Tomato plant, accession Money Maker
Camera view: tilt-top (135 deg); turntable rotation: 180 degrees
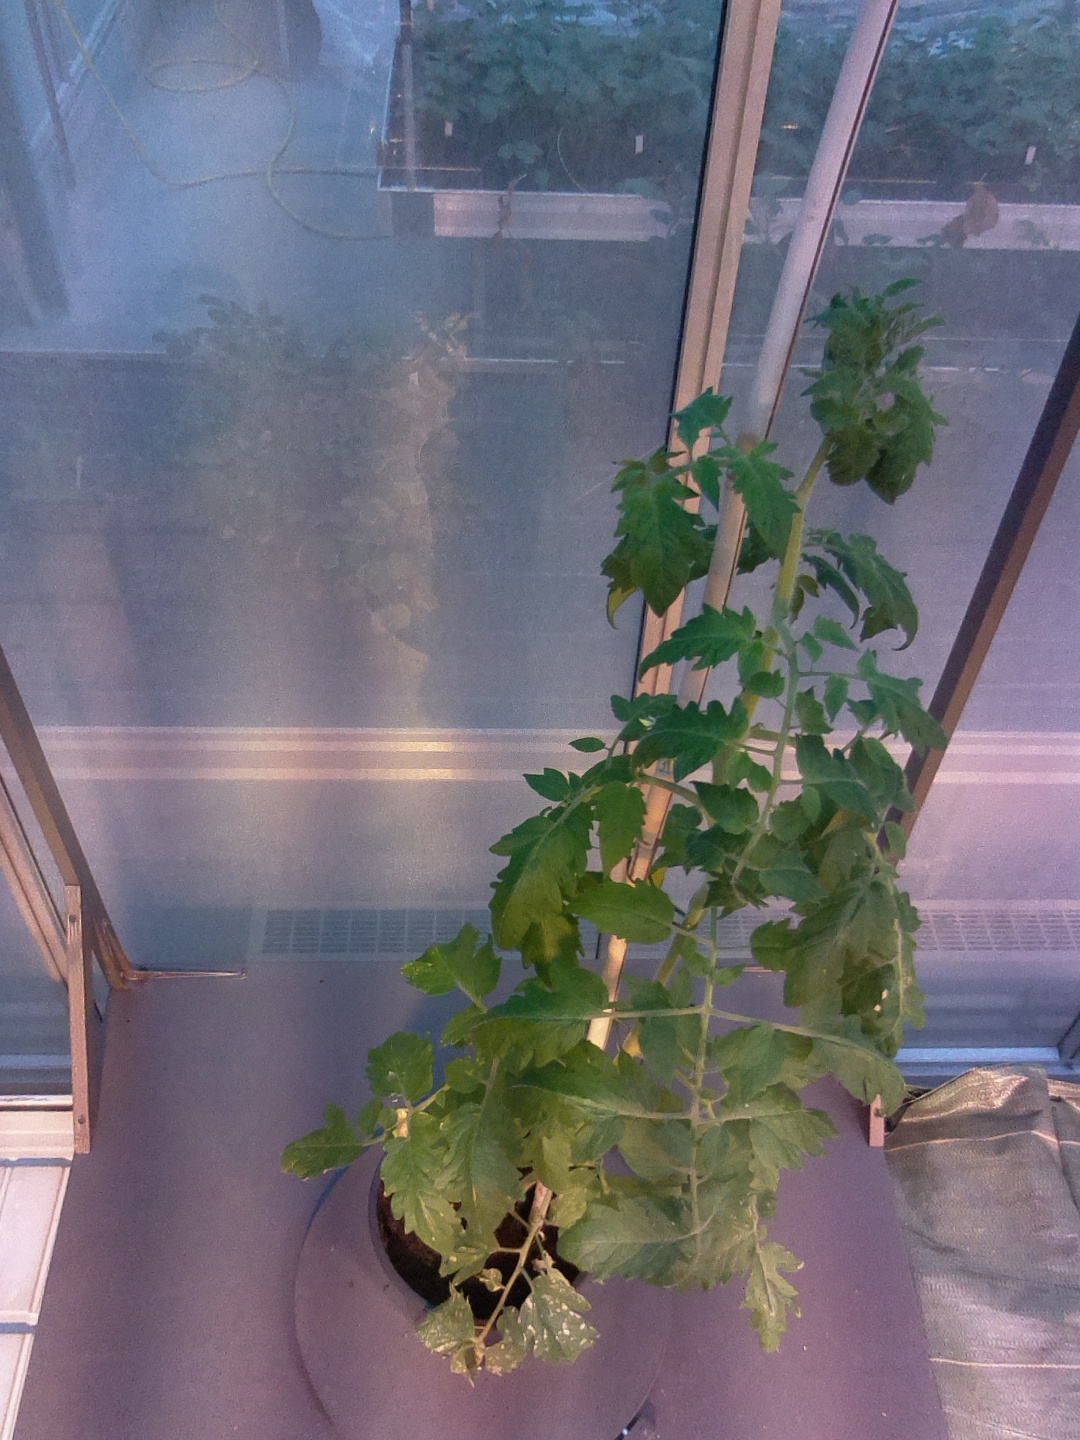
BBCH growth stage 65: Full flowering, 50%-60% of flowers open, first petals falling